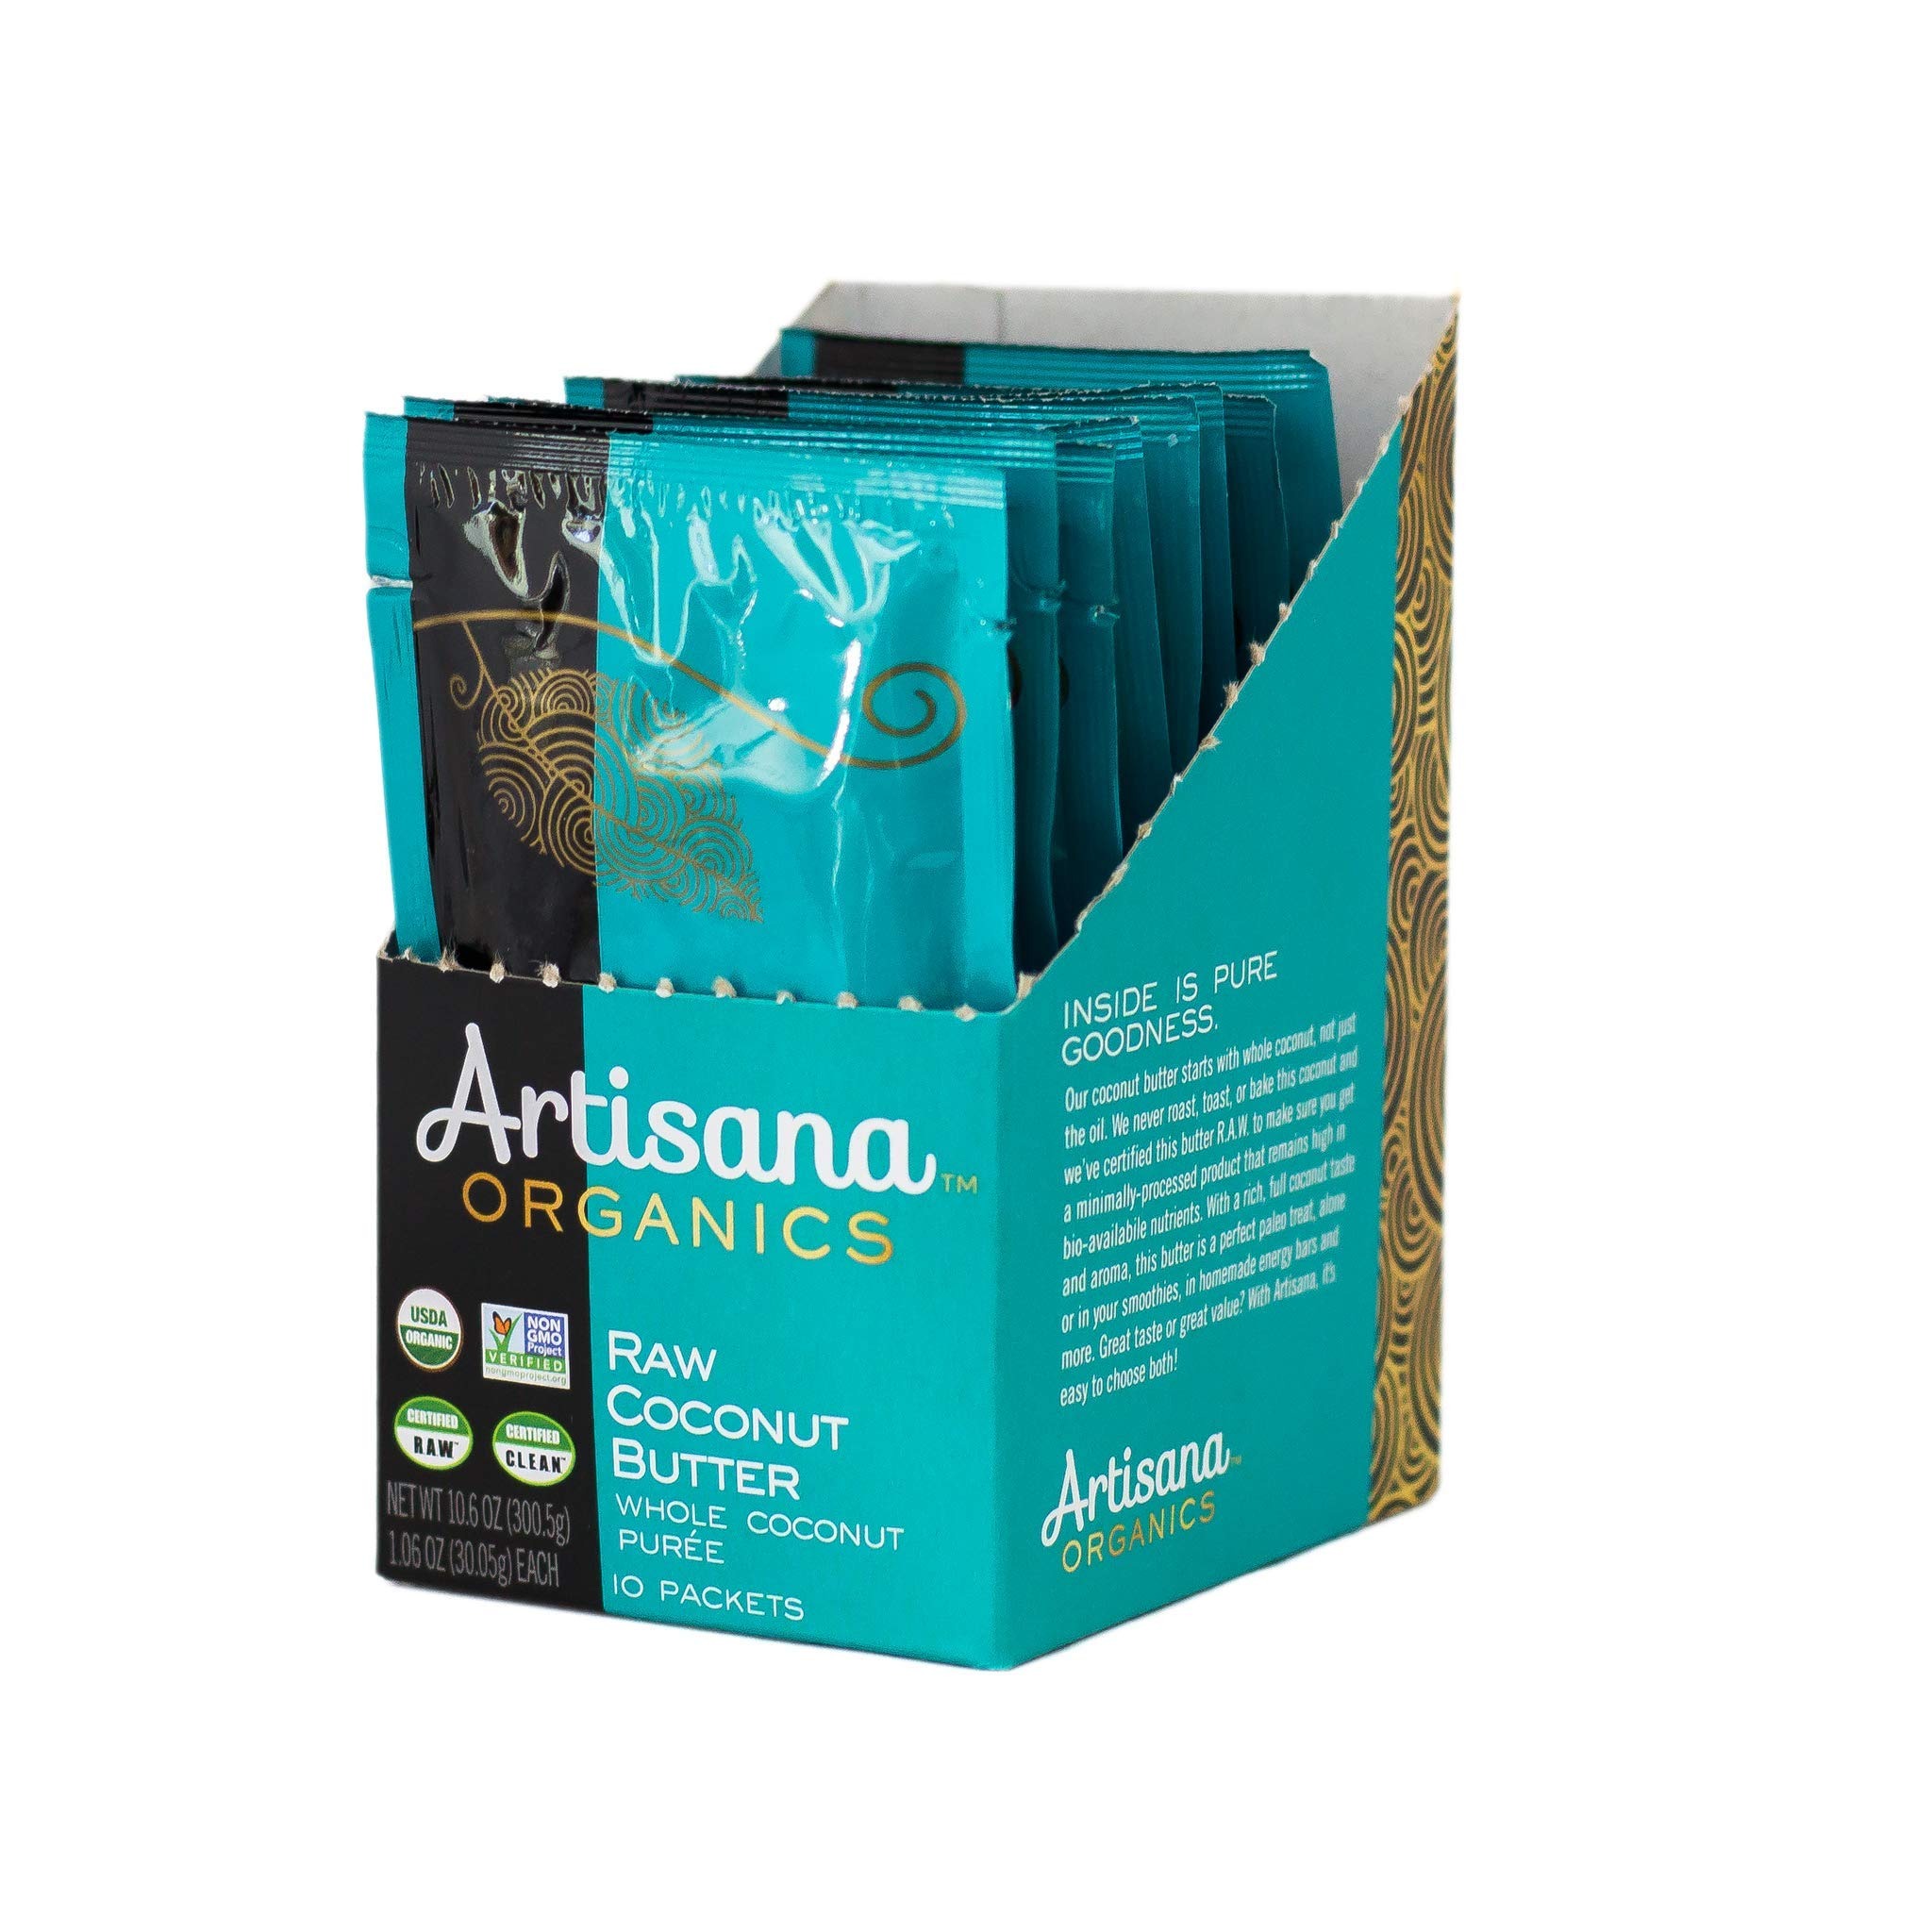
Item Name: Artisana Organics Non GMO Raw Coconut Butter, 10 Snack Pouches
Bullet Point 1: ONLY ONE INGREDIENT: The only ingredient you will find in our Coconut Butter is 100% organic, pure coconut flesh—no additives of any kind.
Bullet Point 2: MADE WITH COCONUT FLESH: Made from whole coconut flesh—not just the oil—and pureed into a rich and thick spread. Our butter melts in your mouth with full coconut taste.
Bullet Point 3: MADE IN SMALL BATCHES USING A TEMPERATURE CONTROLLED PROCESS: Small batch made with care, our organic foods are crafted using a temperature controlled process to protect fatty acids, proteins, vitamins, and enzymes.
Bullet Point 4: FROM ORGANIC FAMILY FARMS: Our coconuts and nuts come from farmers who grow their produce in harmony with the land and who treat their workers fairly and with respect.
Bullet Point 5: FITS INTO MANY LIFESTYLES: Our Coconut Butter is always organic, vegan, non-GMO, kosher, gluten free, dairy free, peanut free, and certified R.A.W., making it perfect for vegan, plant-based, keto, and paleo diets.
Value: 10.6
Unit: Ounce

Price: 25.4